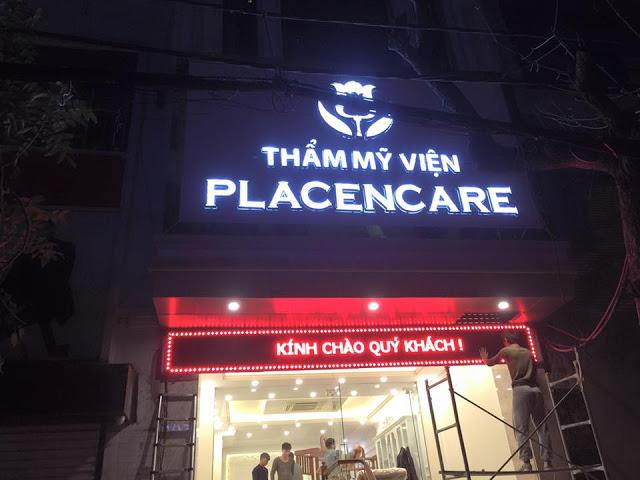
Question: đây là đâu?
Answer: đây là một thẩm mỹ viện